Bowery

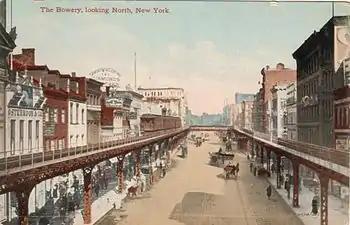
Looking north from Grand Street, showing the tracks of the Third Avenue Elevated,

The Bowery is a street and neighborhood in Lower Manhattan in New York City, New York. The street runs from Chatham Square at Park Row, Worth Street, and Mott Street in the south to Cooper Square at 4th Street in the north. The eponymous neighborhood runs roughly from the Bowery east to Allen Street and First Avenue, and from Canal Street north to Cooper Square/East Fourth Street. The neighborhood roughly overlaps with Little Australia. To the south is Chinatown, to the east are the Lower East Side and the East Village, and to the west are Little Italy and NoHo. It has historically been considered a part of the Lower East Side of Manhattan.